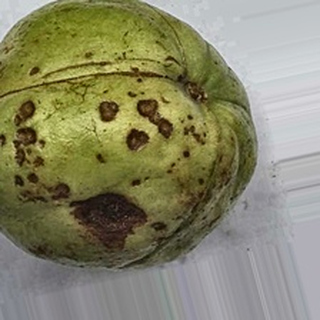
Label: guava_anthracnose